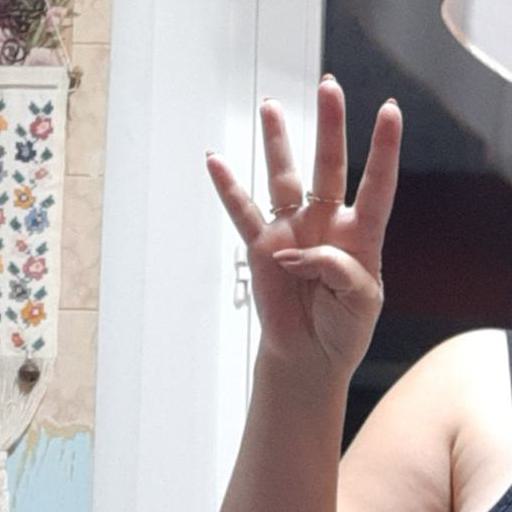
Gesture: four